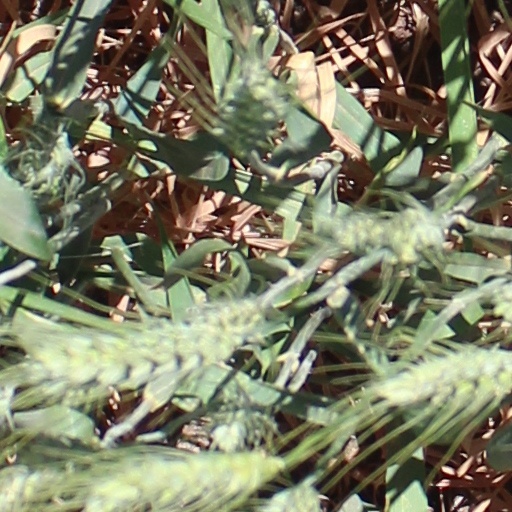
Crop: wheat